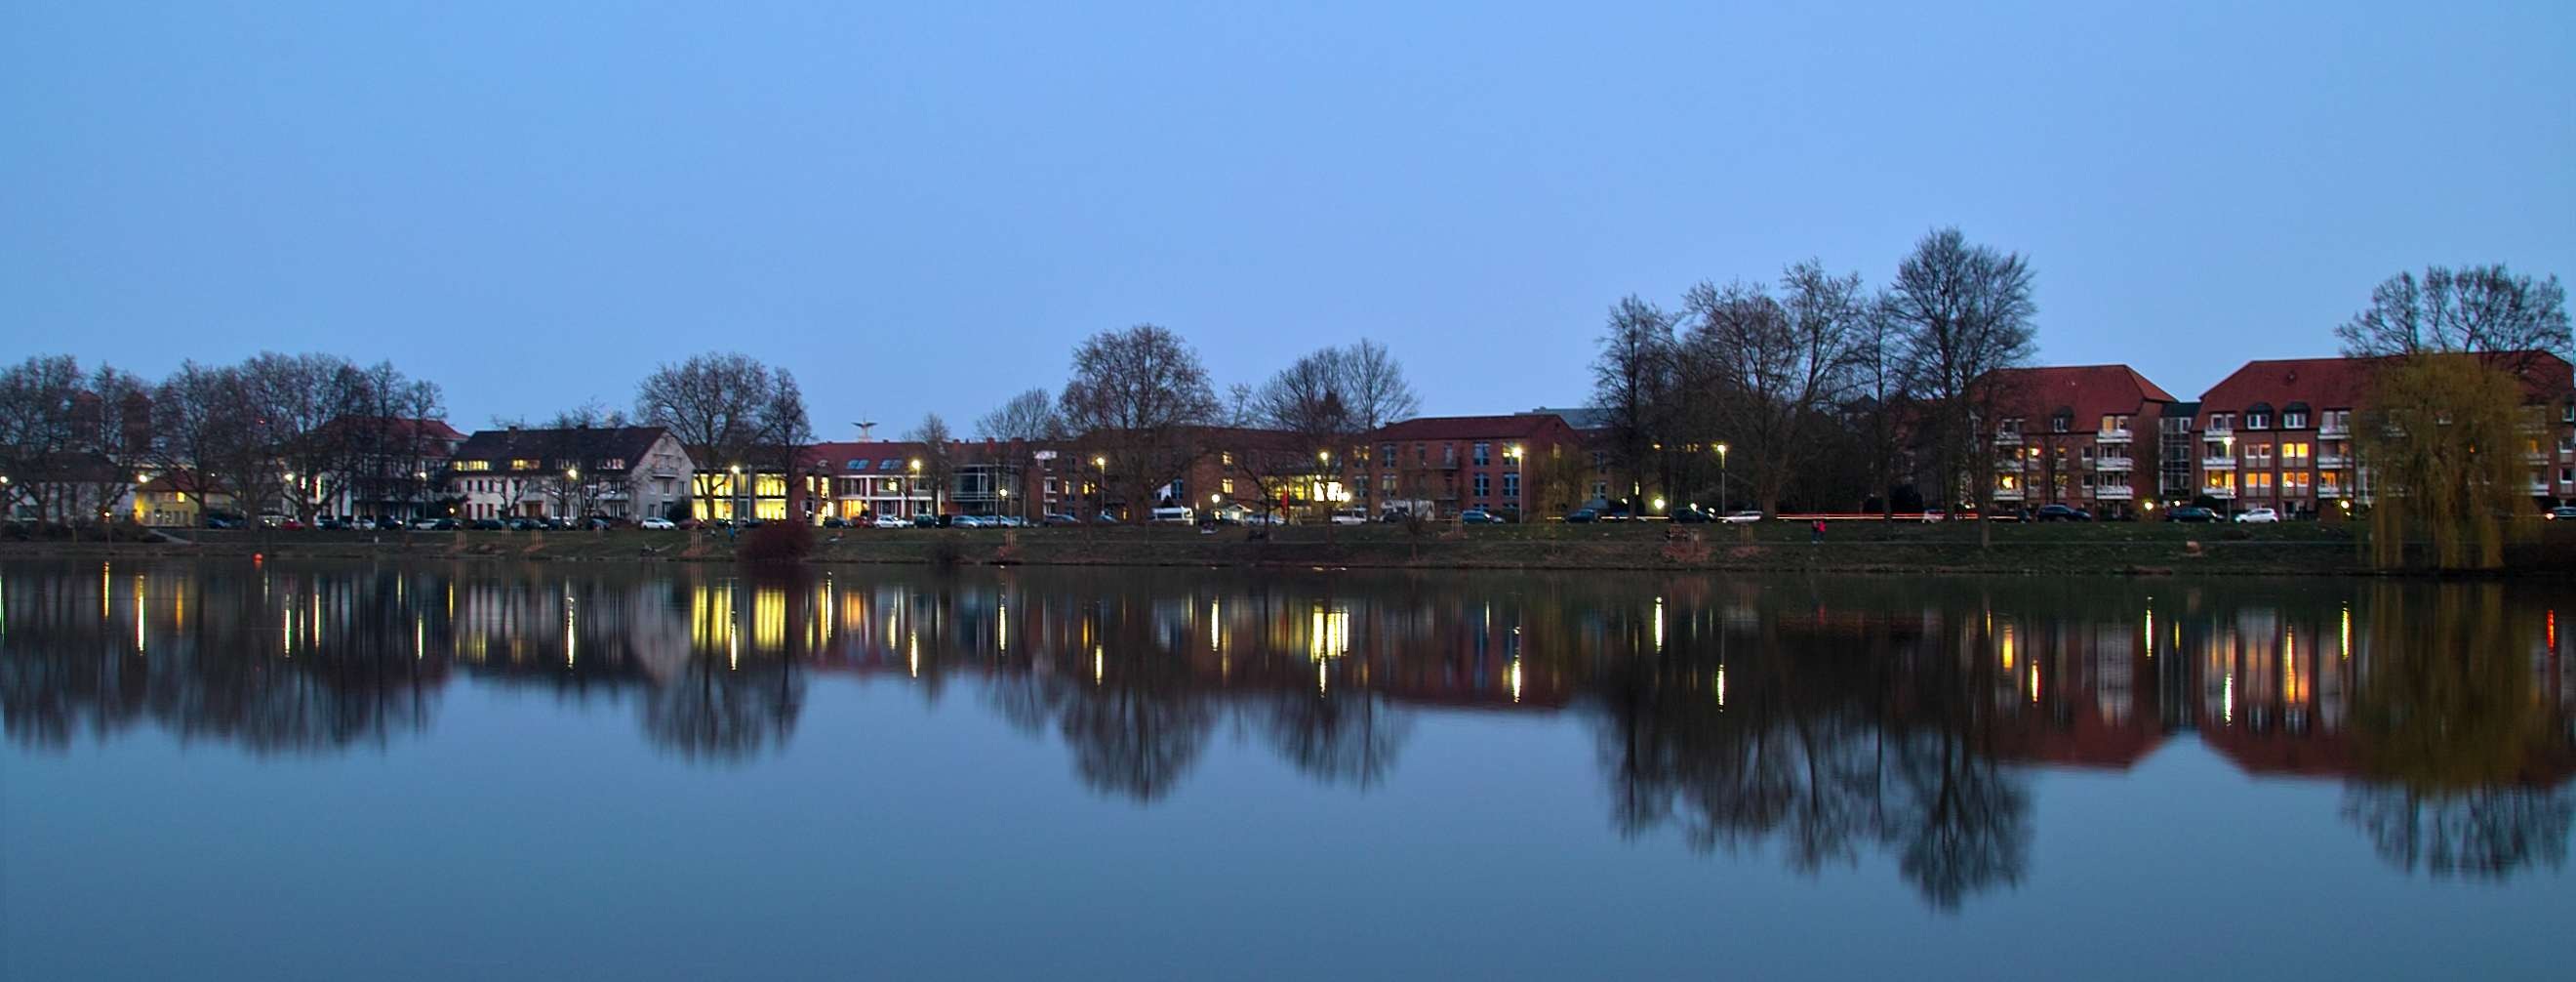
tree, water, lake, river, canal, cityscape, panorama, dusk, evening, reflection, waterway, body of water, mirroring, munster, aasee